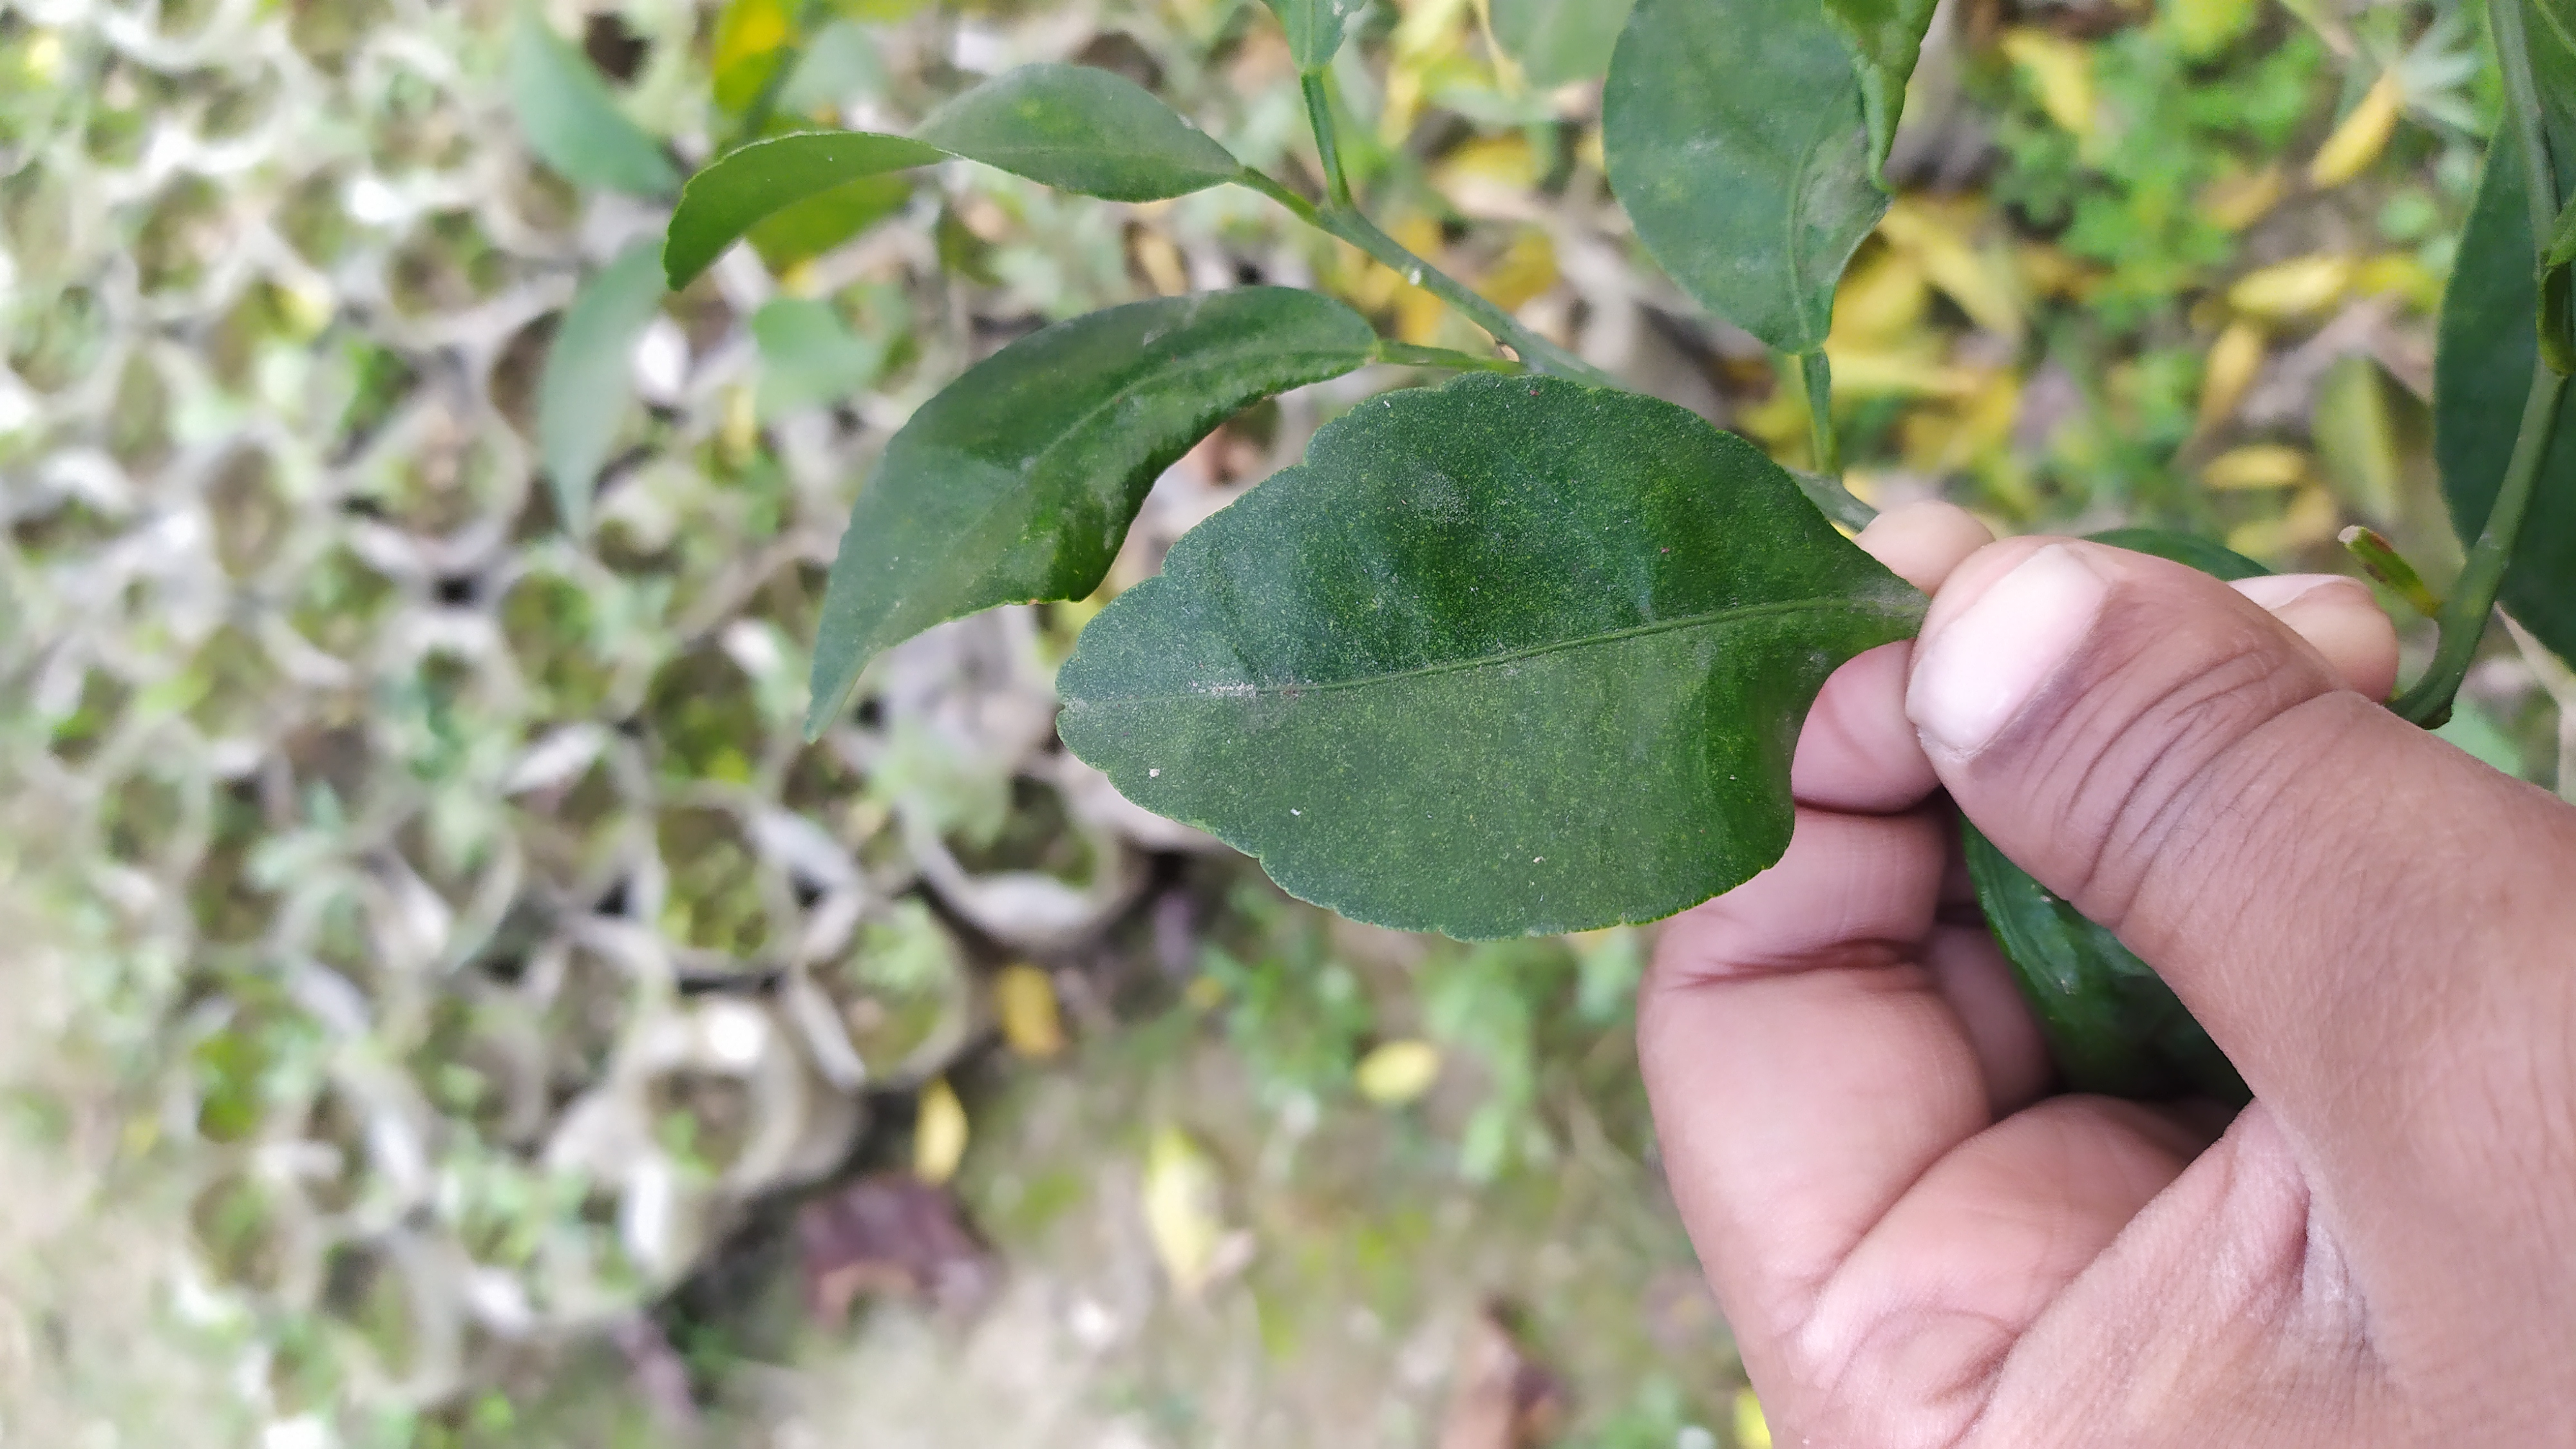
Mandarin leaf variety: China Mishti